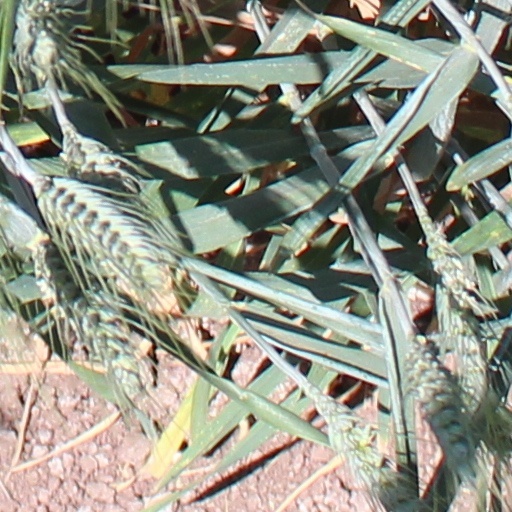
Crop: wheat